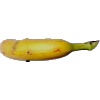
Label: banana_lady_finger